Christian Hymns

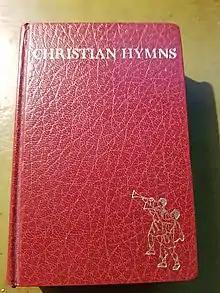
Original 1977 hand-held version

Christian Hymns is a non-denominational Christian hymnbook.